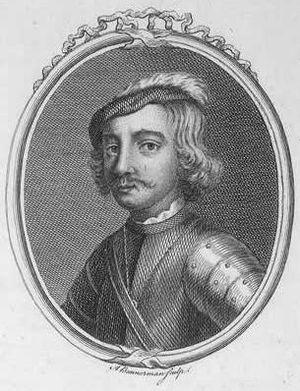
Cette page dresse une liste de personnalités mortes au cours de l'année 962 :
Indulf, est roi d'Écosse de 954 à 962. Fils du roi Constantin II, cousin issu de germain de son prédécesseur Malcom Iᵉʳ, et cousin issu de germains à une génération près de son successeur Dubh,
Le titre de roi des Écossais est porté par les souverains du royaume d'Écosse du haut Moyen Âge jusqu'en 1707.